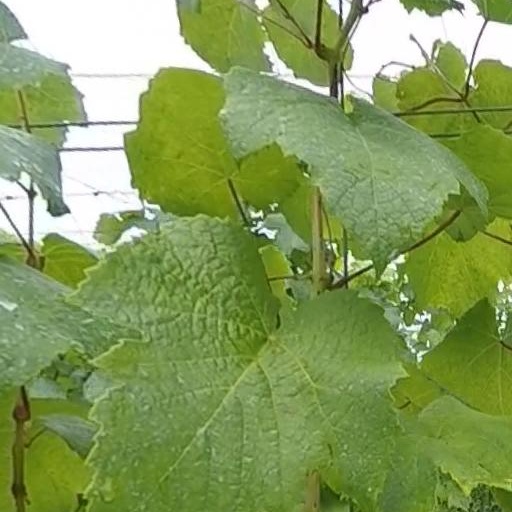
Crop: grape